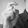
ASL letter: X